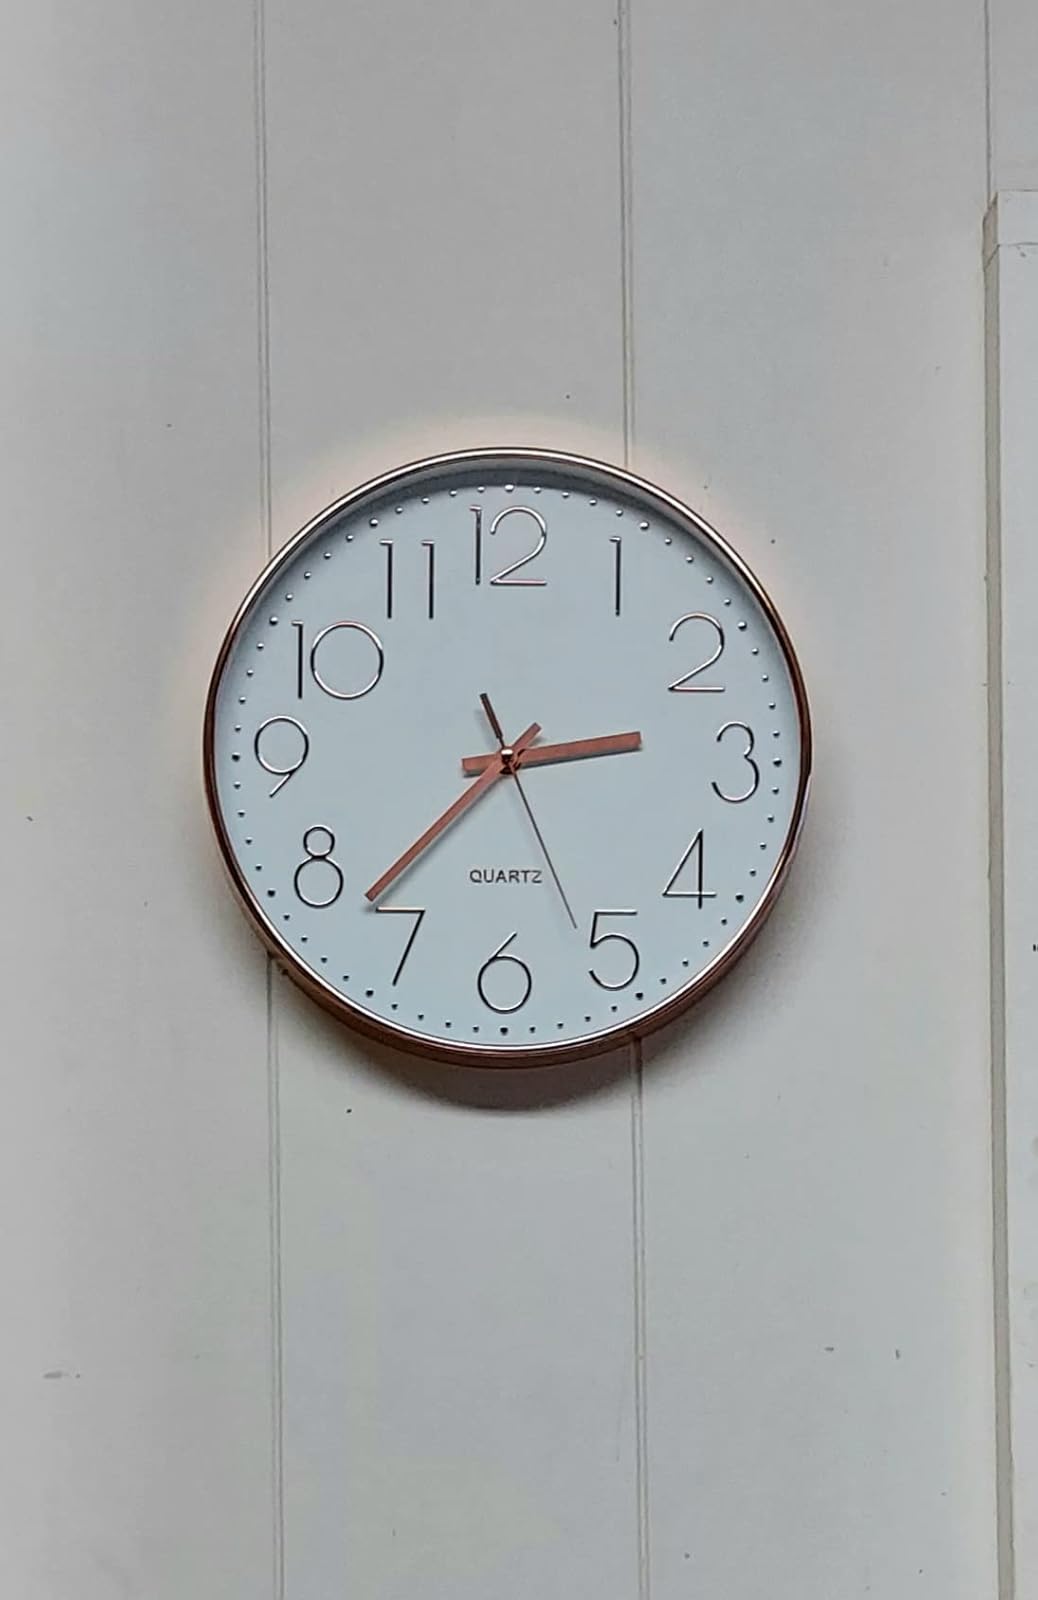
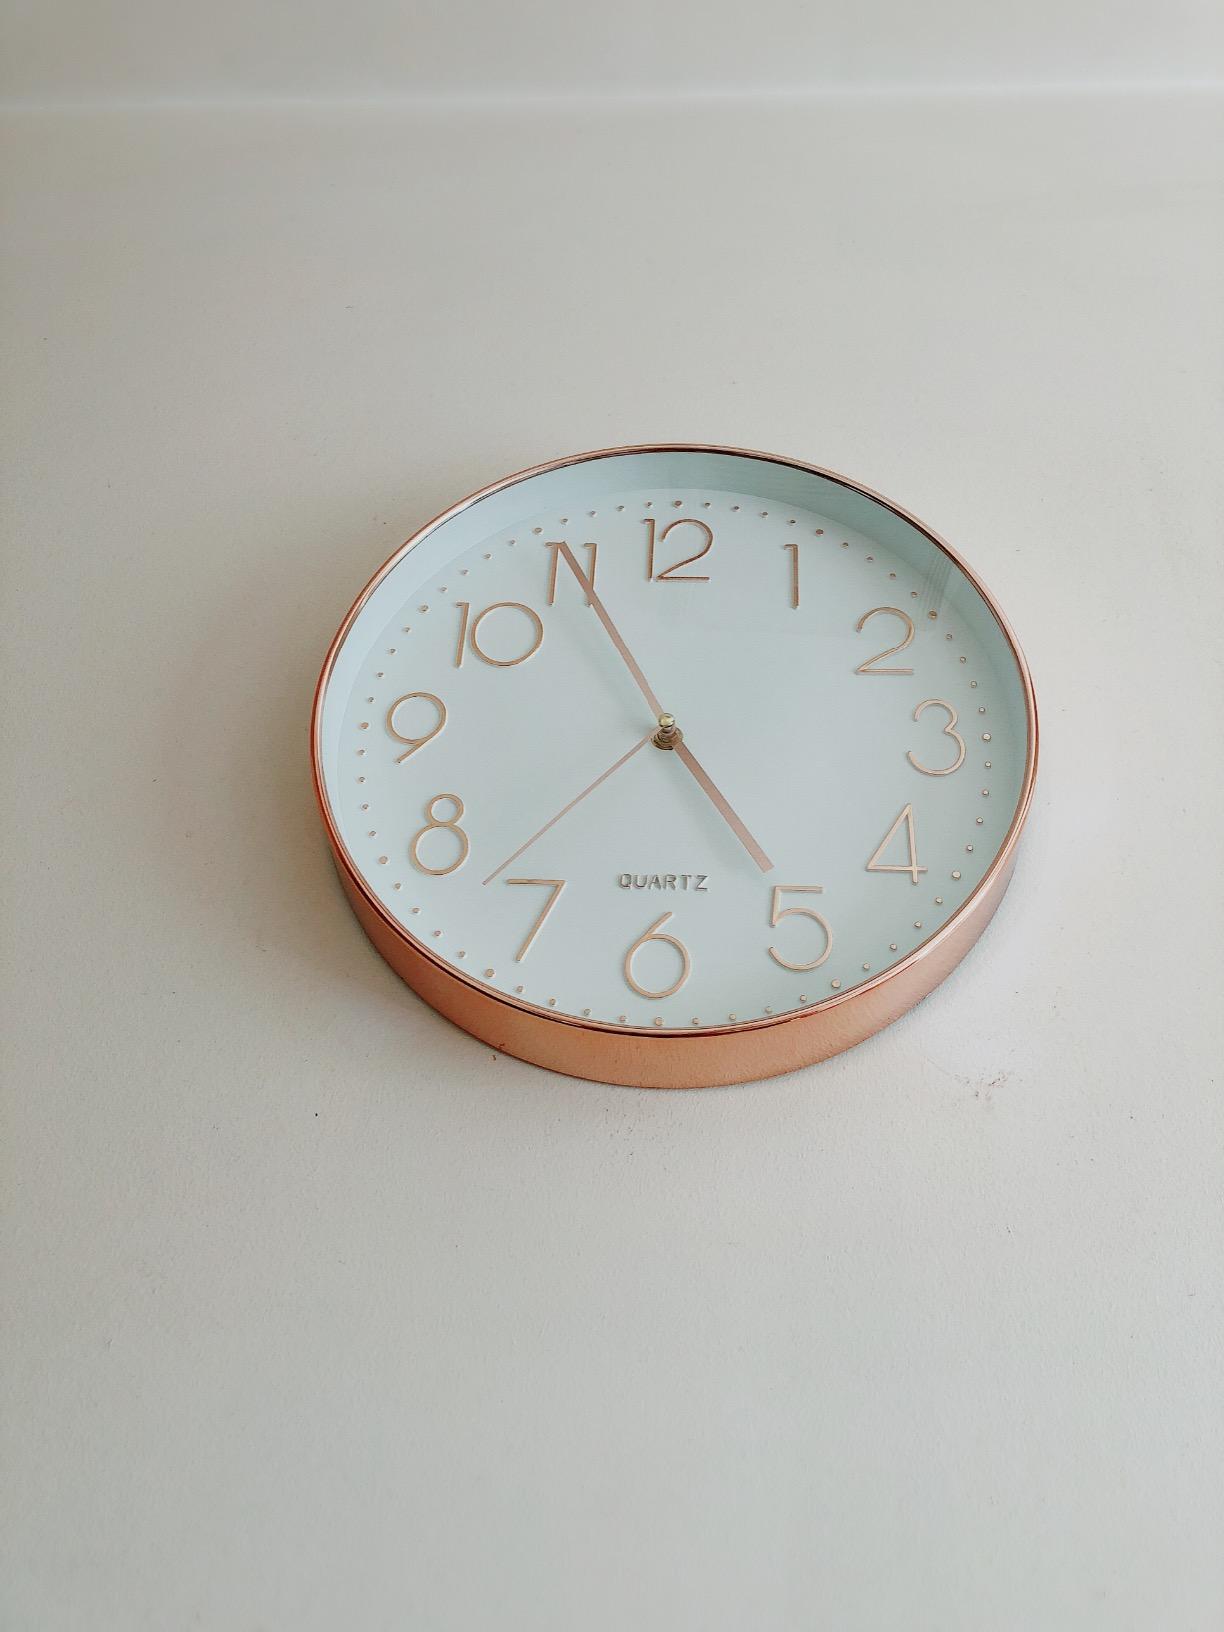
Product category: clock
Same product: yes